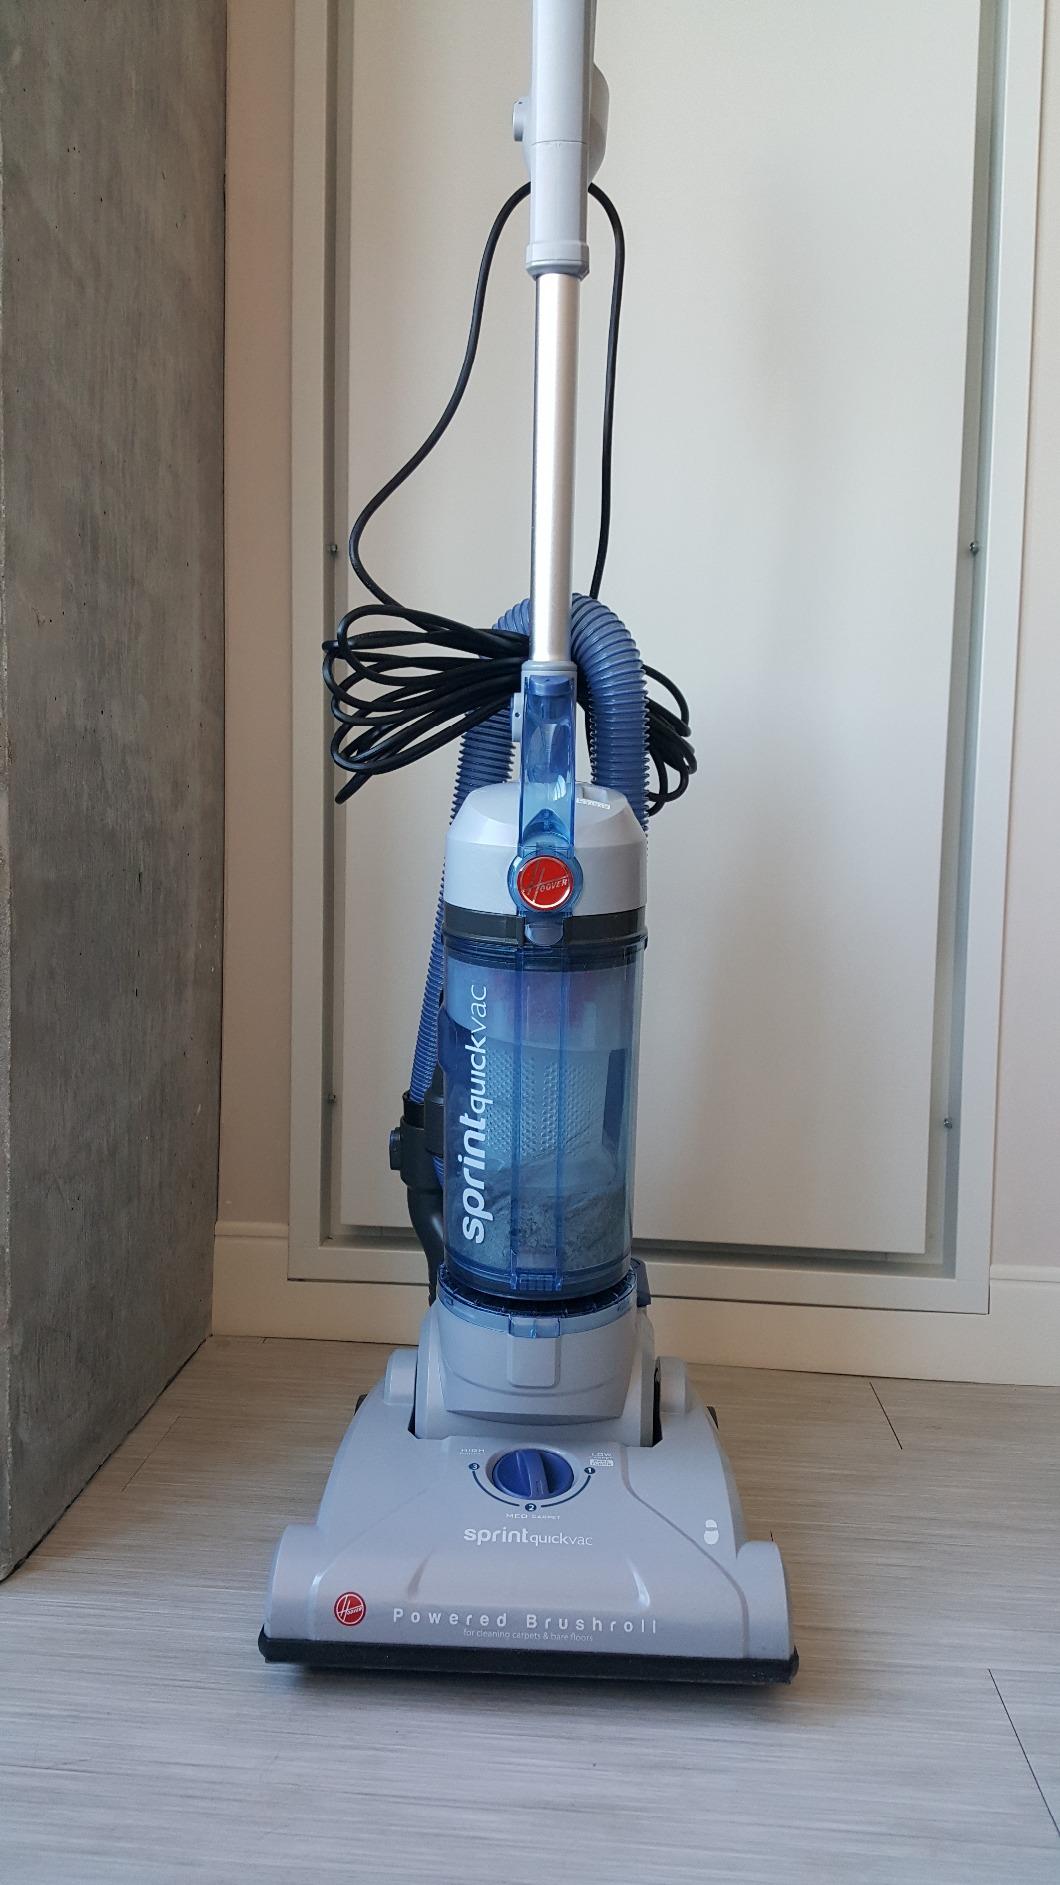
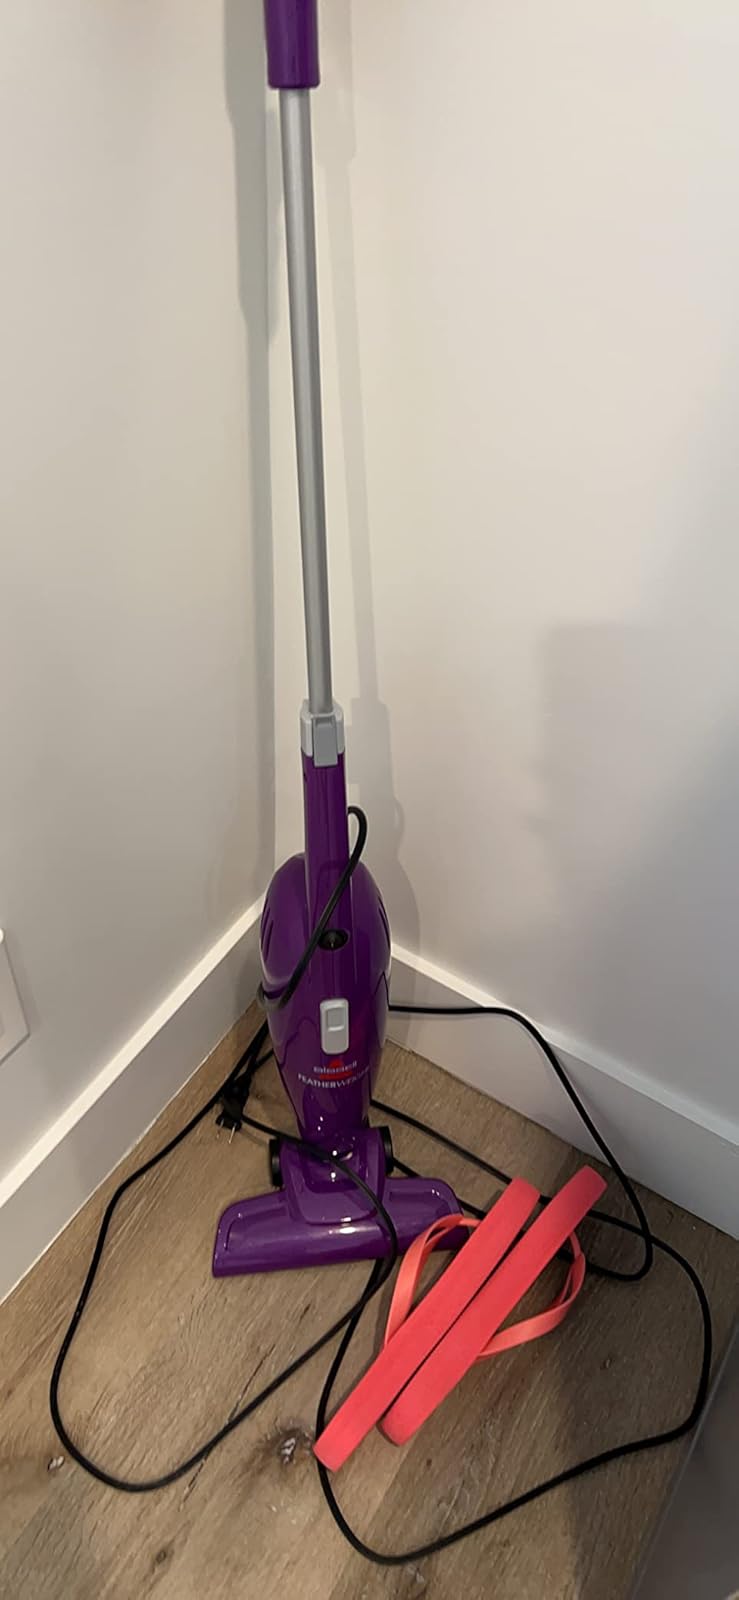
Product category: items_vacuum
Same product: no